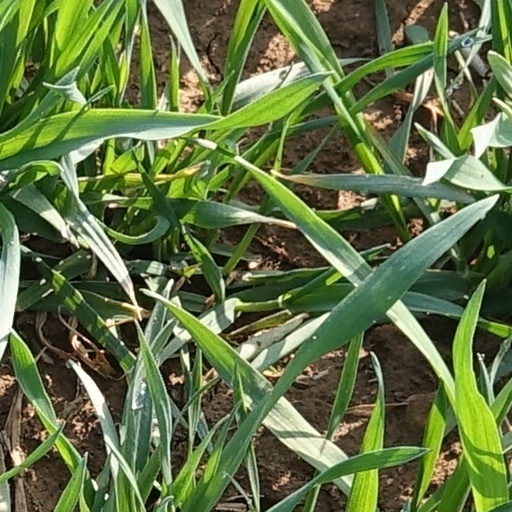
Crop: wheat